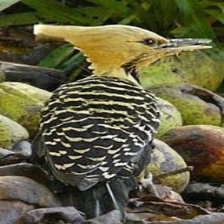
Species: BLONDE CRESTED WOODPECKER
Scientific name: CELEUS FLAVESCENS